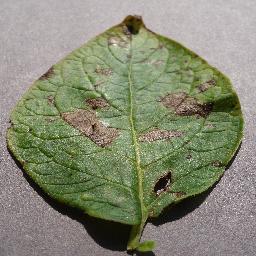
Label: Potato___Early_blight